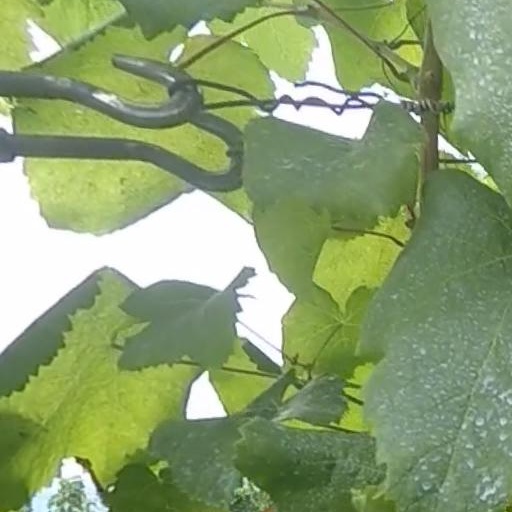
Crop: grape